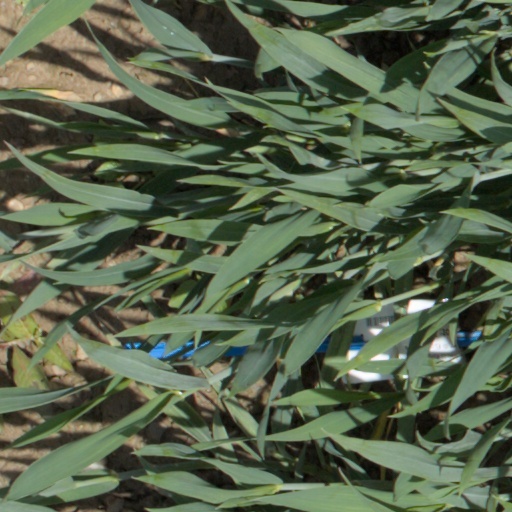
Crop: wheat